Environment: real
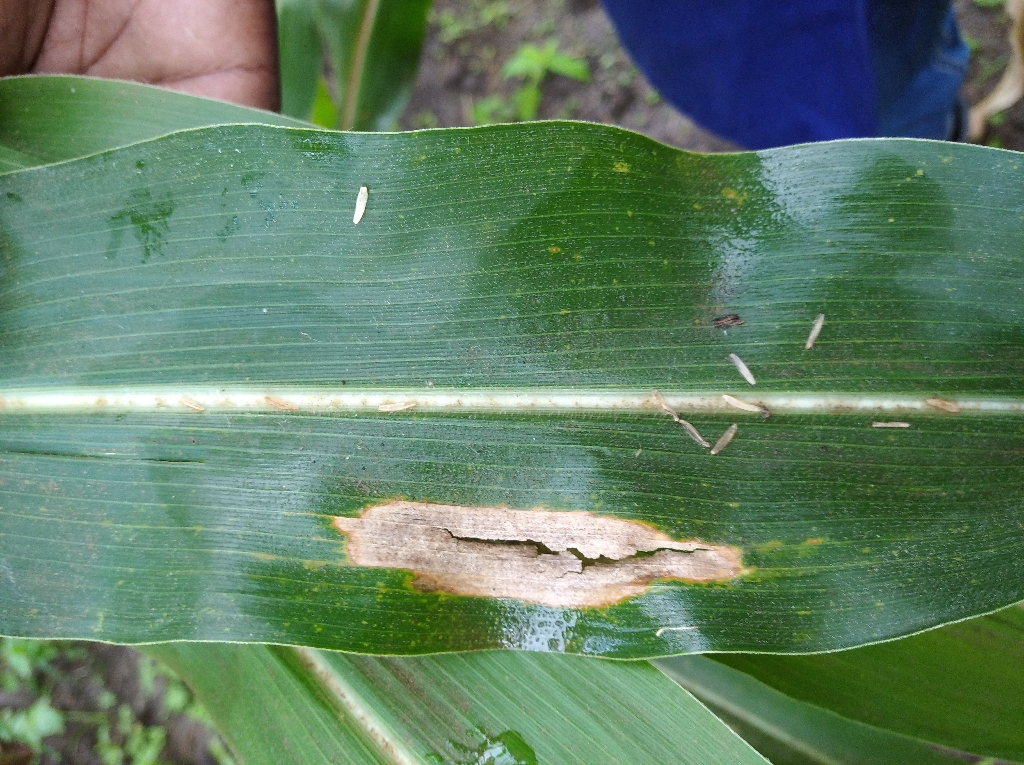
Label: northern_corn_leaf_blight